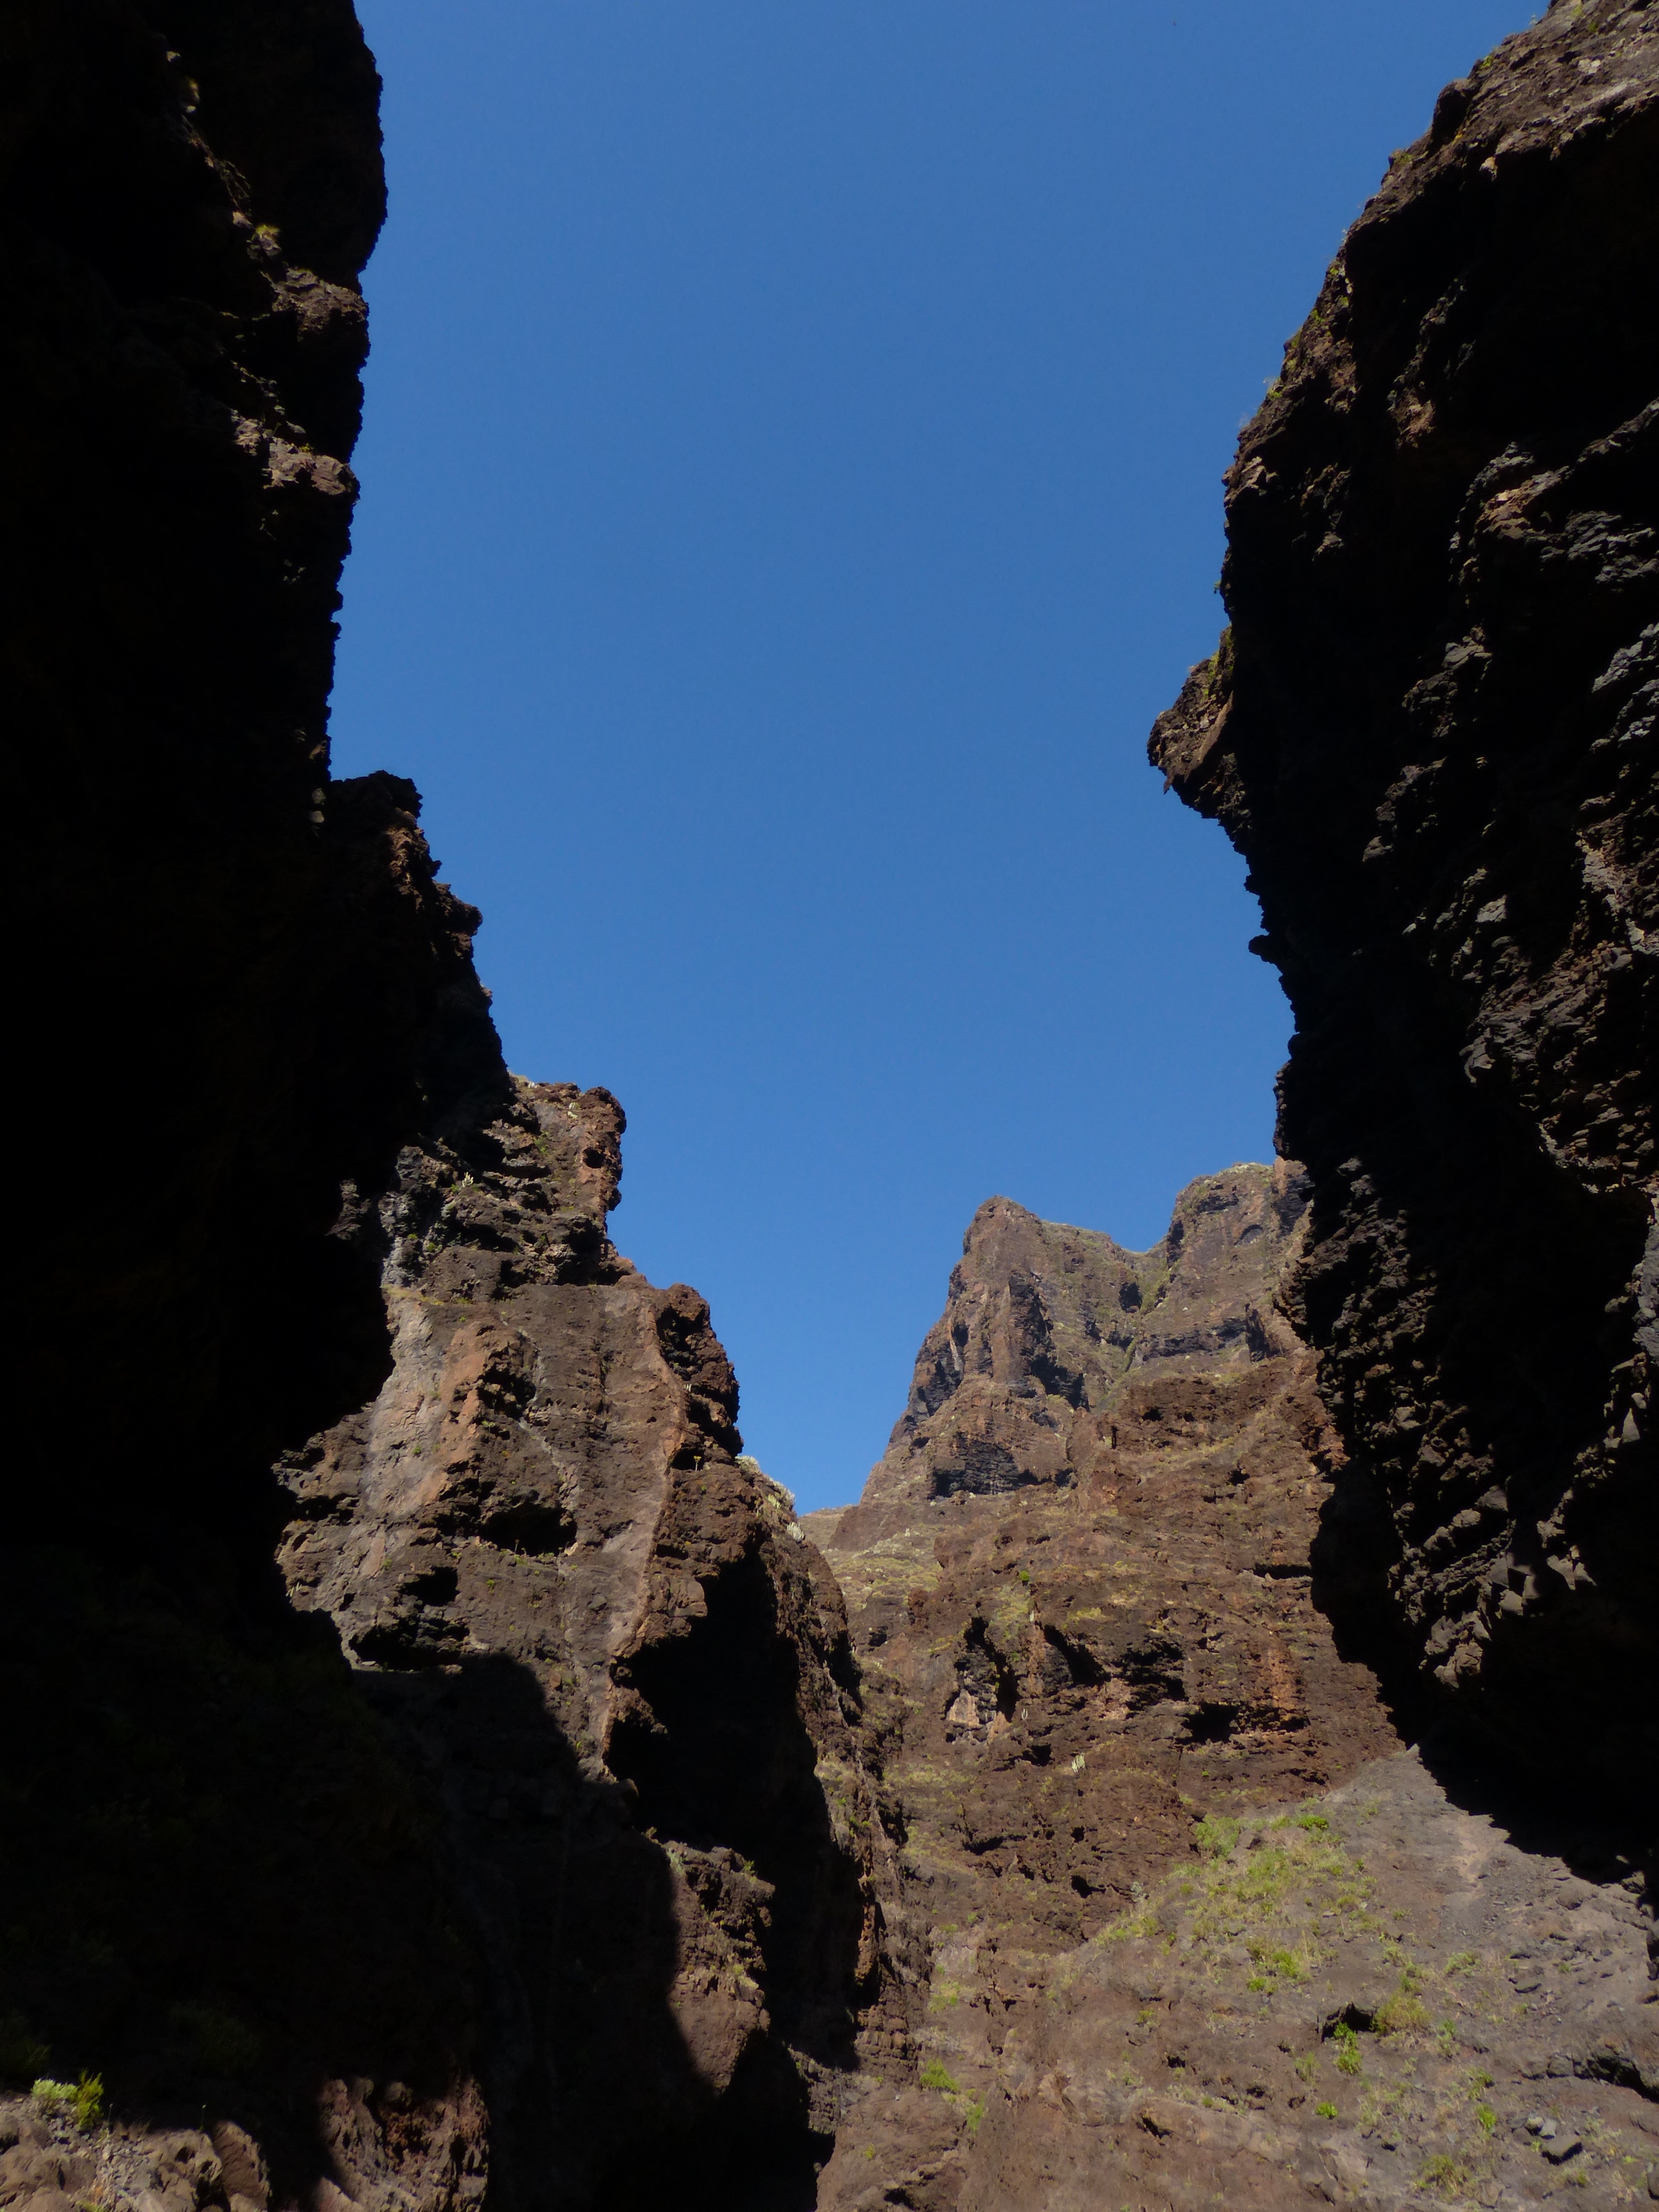
rock, mountain, adventure, valley, formation, cliff, arch, hike, gorge, canyon, terrain, geology, mountains, tenerife, spectacular, wadi, canary islands, landform, sky high, rock walls, geographical feature, mountainous landforms, masca ravine, teno mountains, wanderurlaub, gorge hike